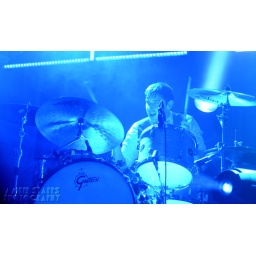
Kids in glass houses